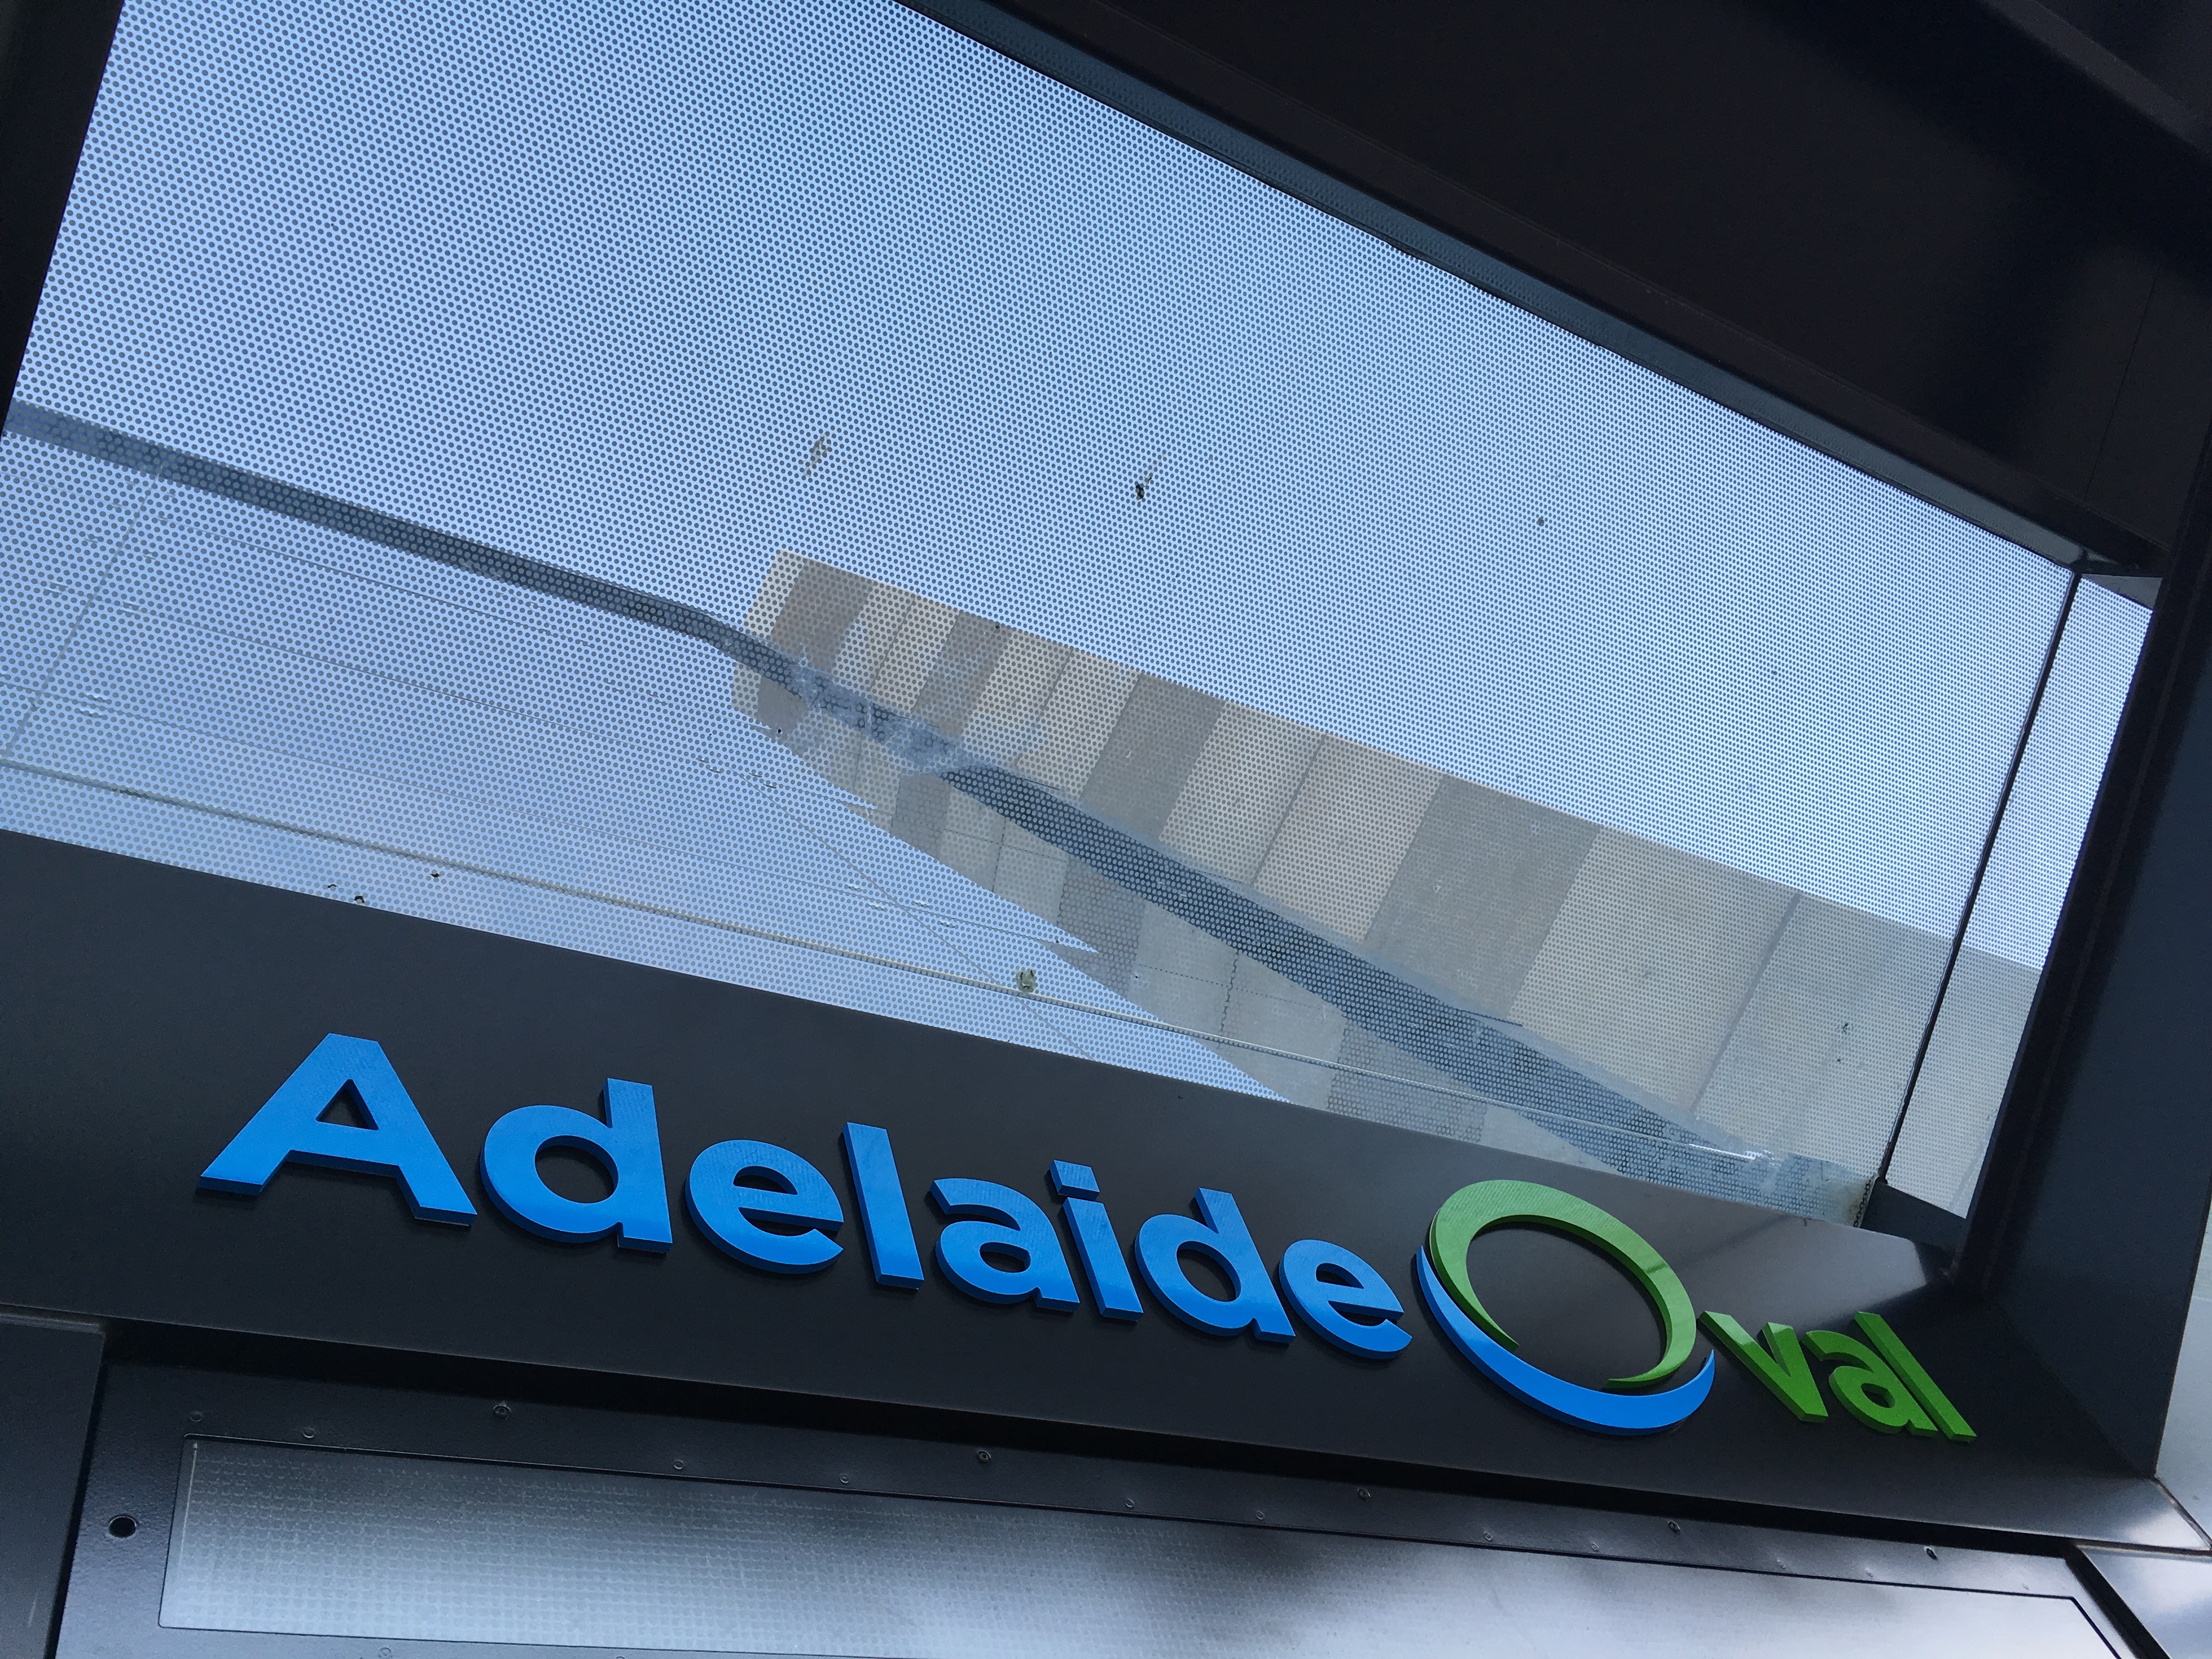
adelaide, oval, south, australia, sign, technology, daytime, glass, automotive exterior, font, display device, signage, daylighting, brand, building, angle, sky, windshield